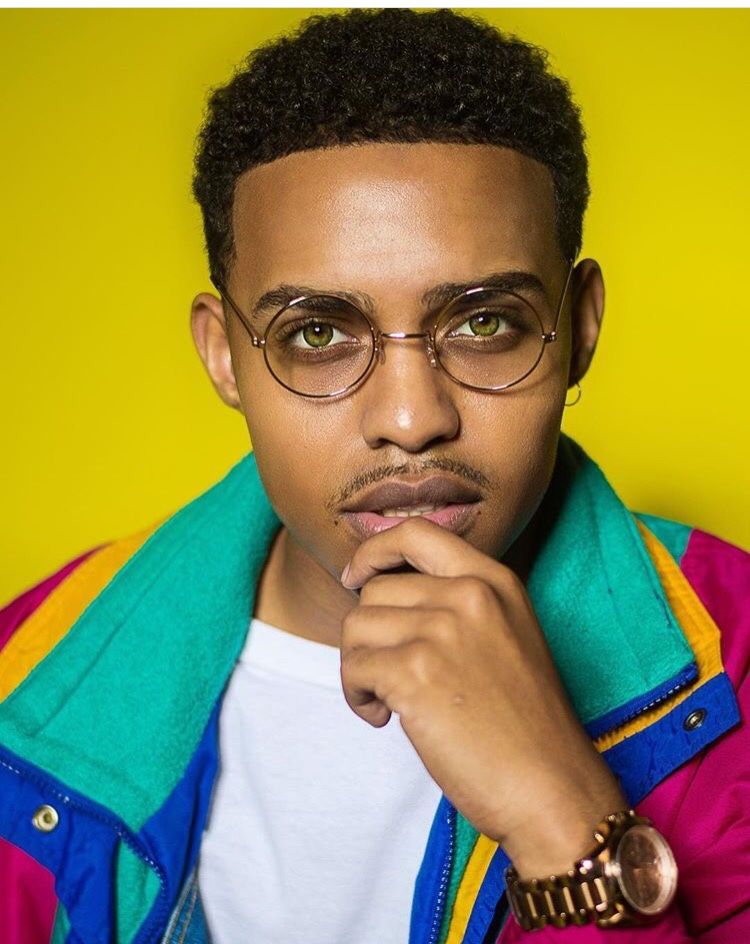
Label: Colored